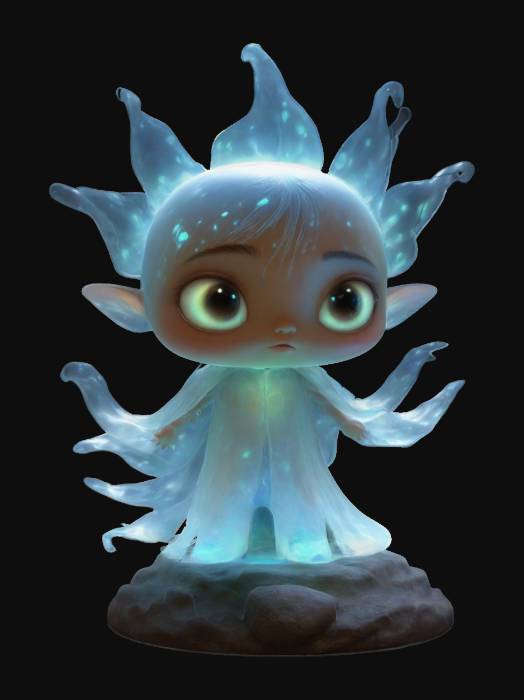
미적 점수 (1~10점): 8